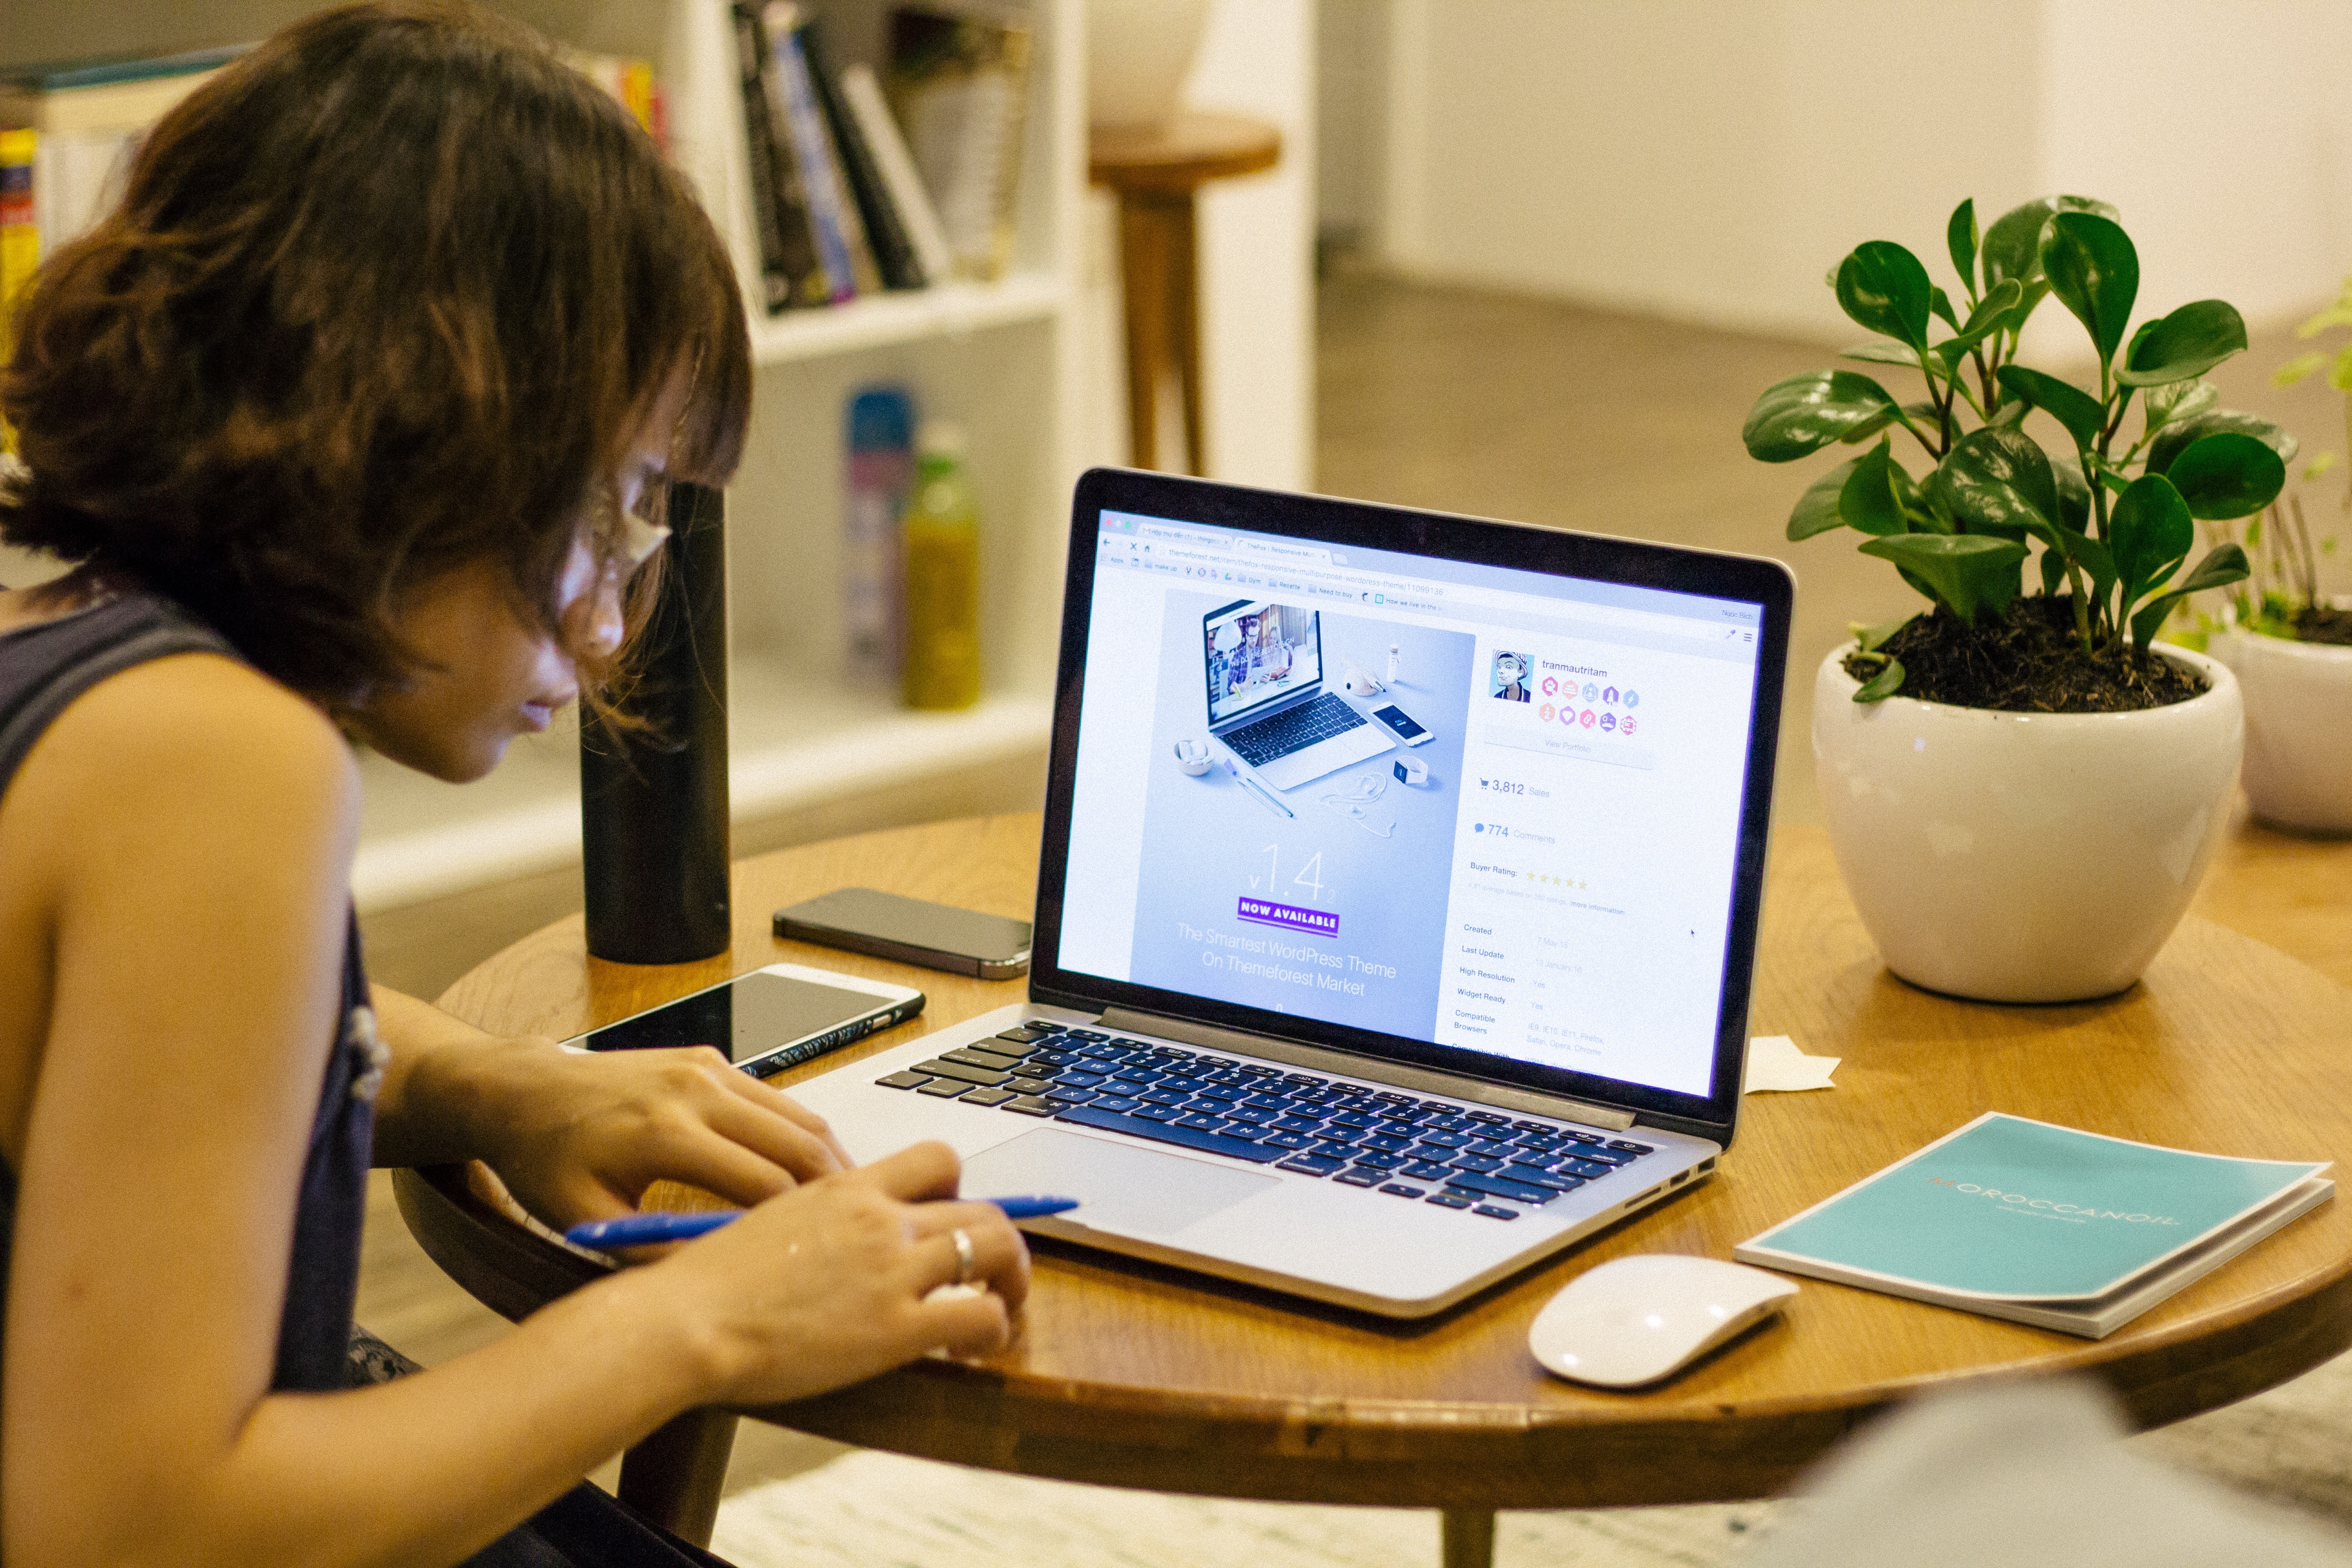
computer, writing, working, person, biology, office, conversation, education, classroom, design, studying, learning, office work, work at home, working from home